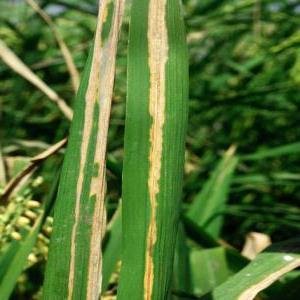
Disease: Bacterialblight